Giovanni Battista Castiglione

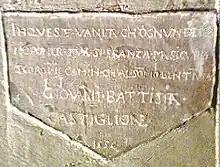
Graffiti by Castiglione in the Tower of London

Giovanni Battista Castiglione (1516–1598) was the Italian tutor to Princess (later Queen) Elizabeth I, appointed Groom of the Privy Chamber from 1559. It is speculated that he taught Prince (later King) Edward VI.